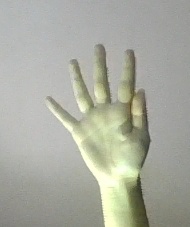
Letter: sheen